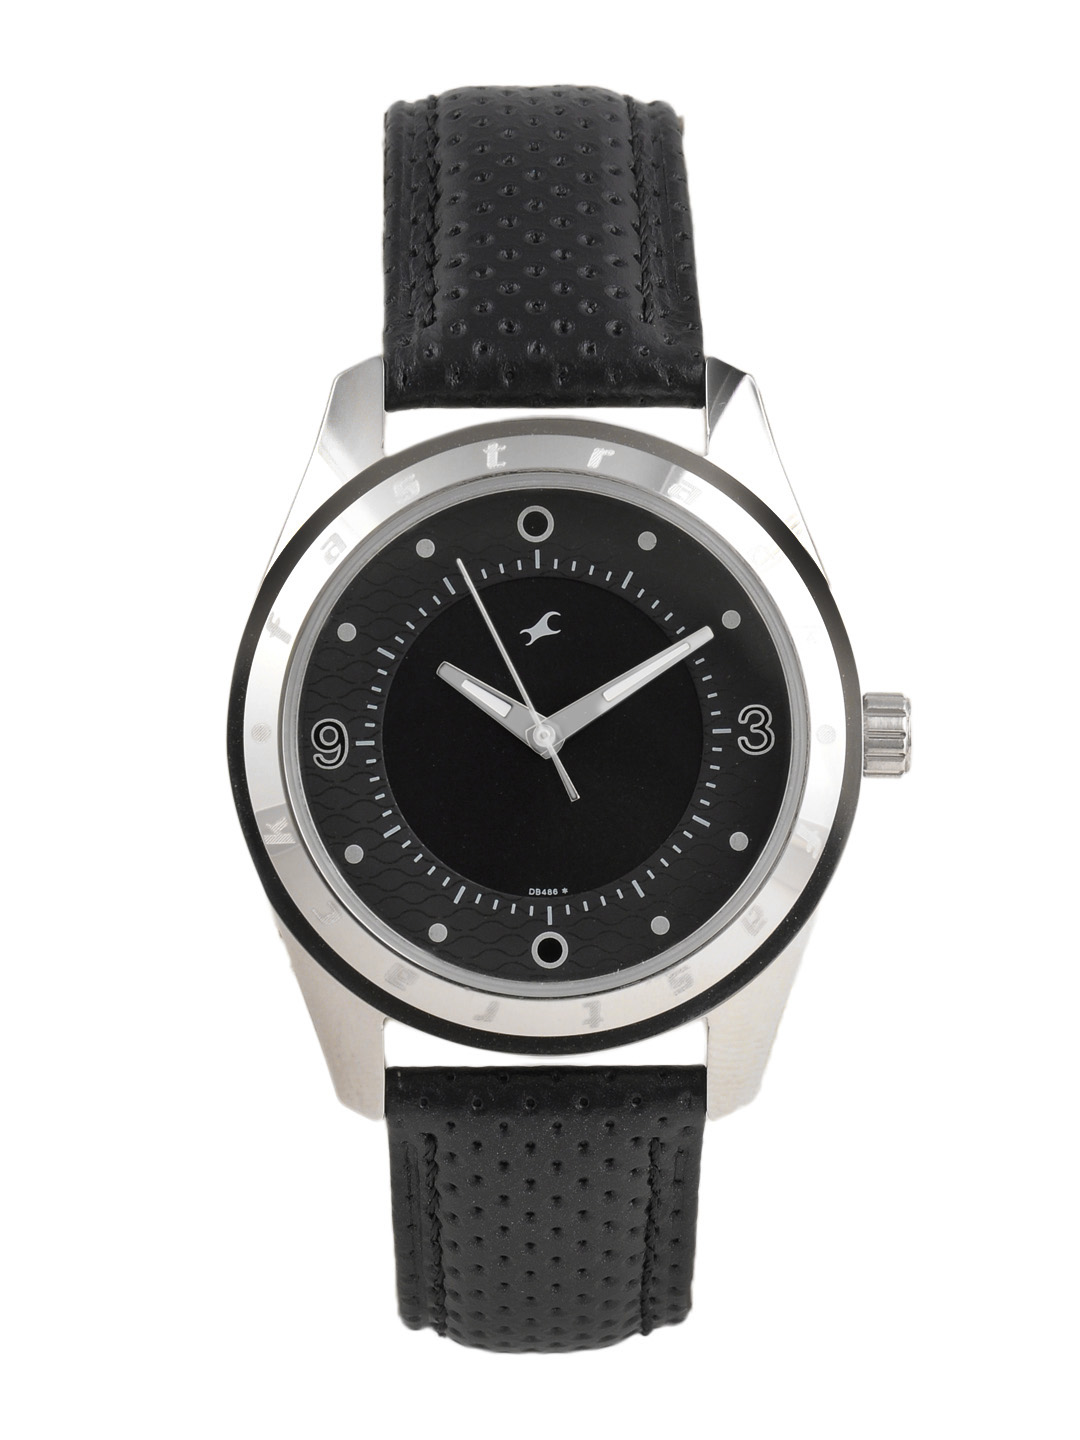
Fastrack Women Black Watch
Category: Accessories / Watches / Watches
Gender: Women
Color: Black
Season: Winter 2016
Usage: Casual